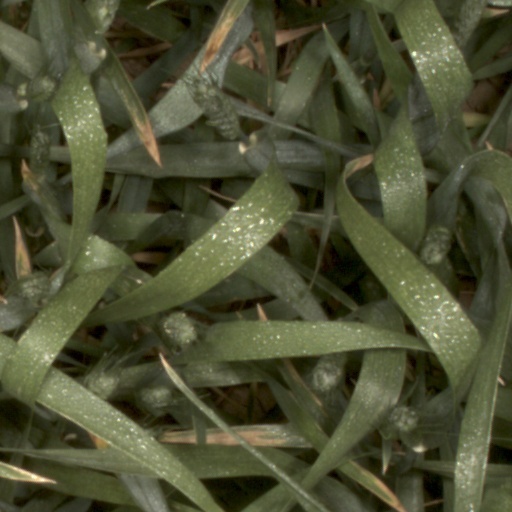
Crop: wheat